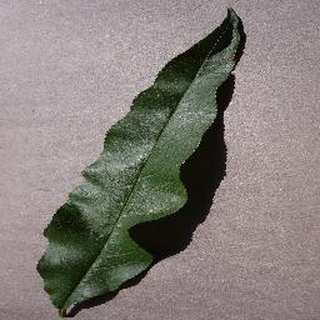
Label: healthy_peach